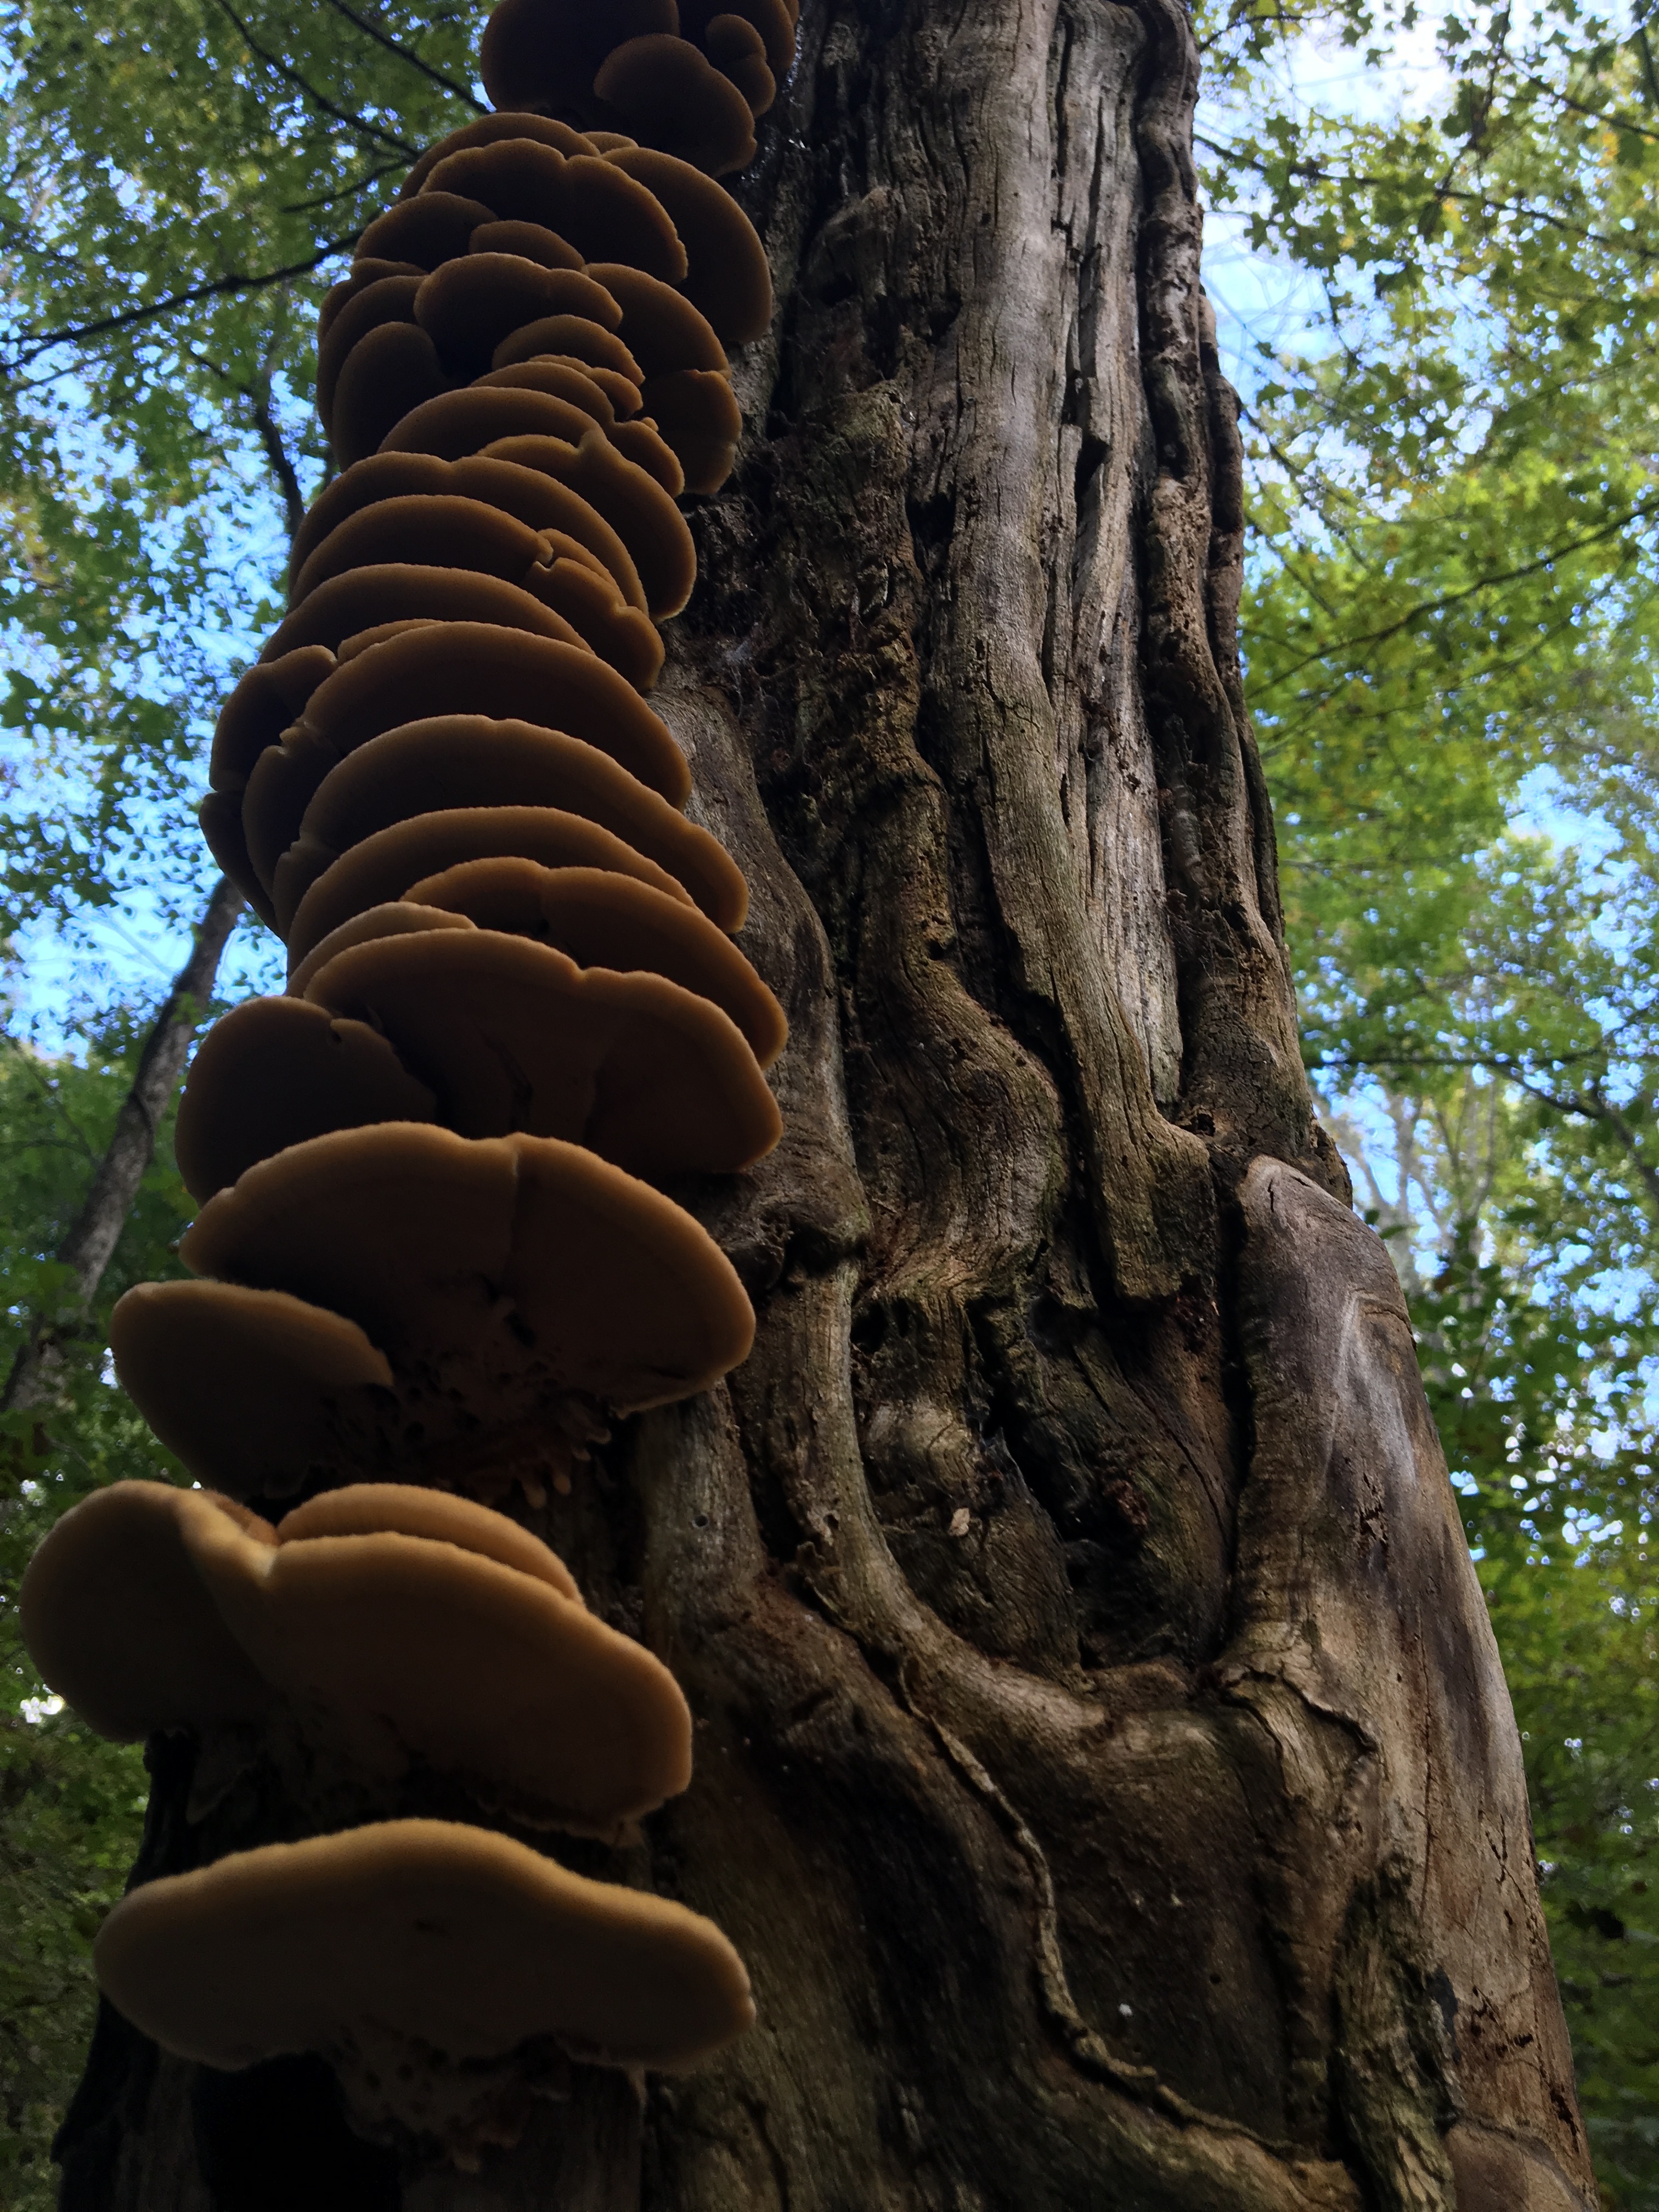
tree, nature, forest, outdoor, rock, plant, wood, trunk, orange, green, jungle, brown, botany, mushroom, fungus, sculpture, temple, fungi, carving, woodland, habitat, natural environment, woody plant